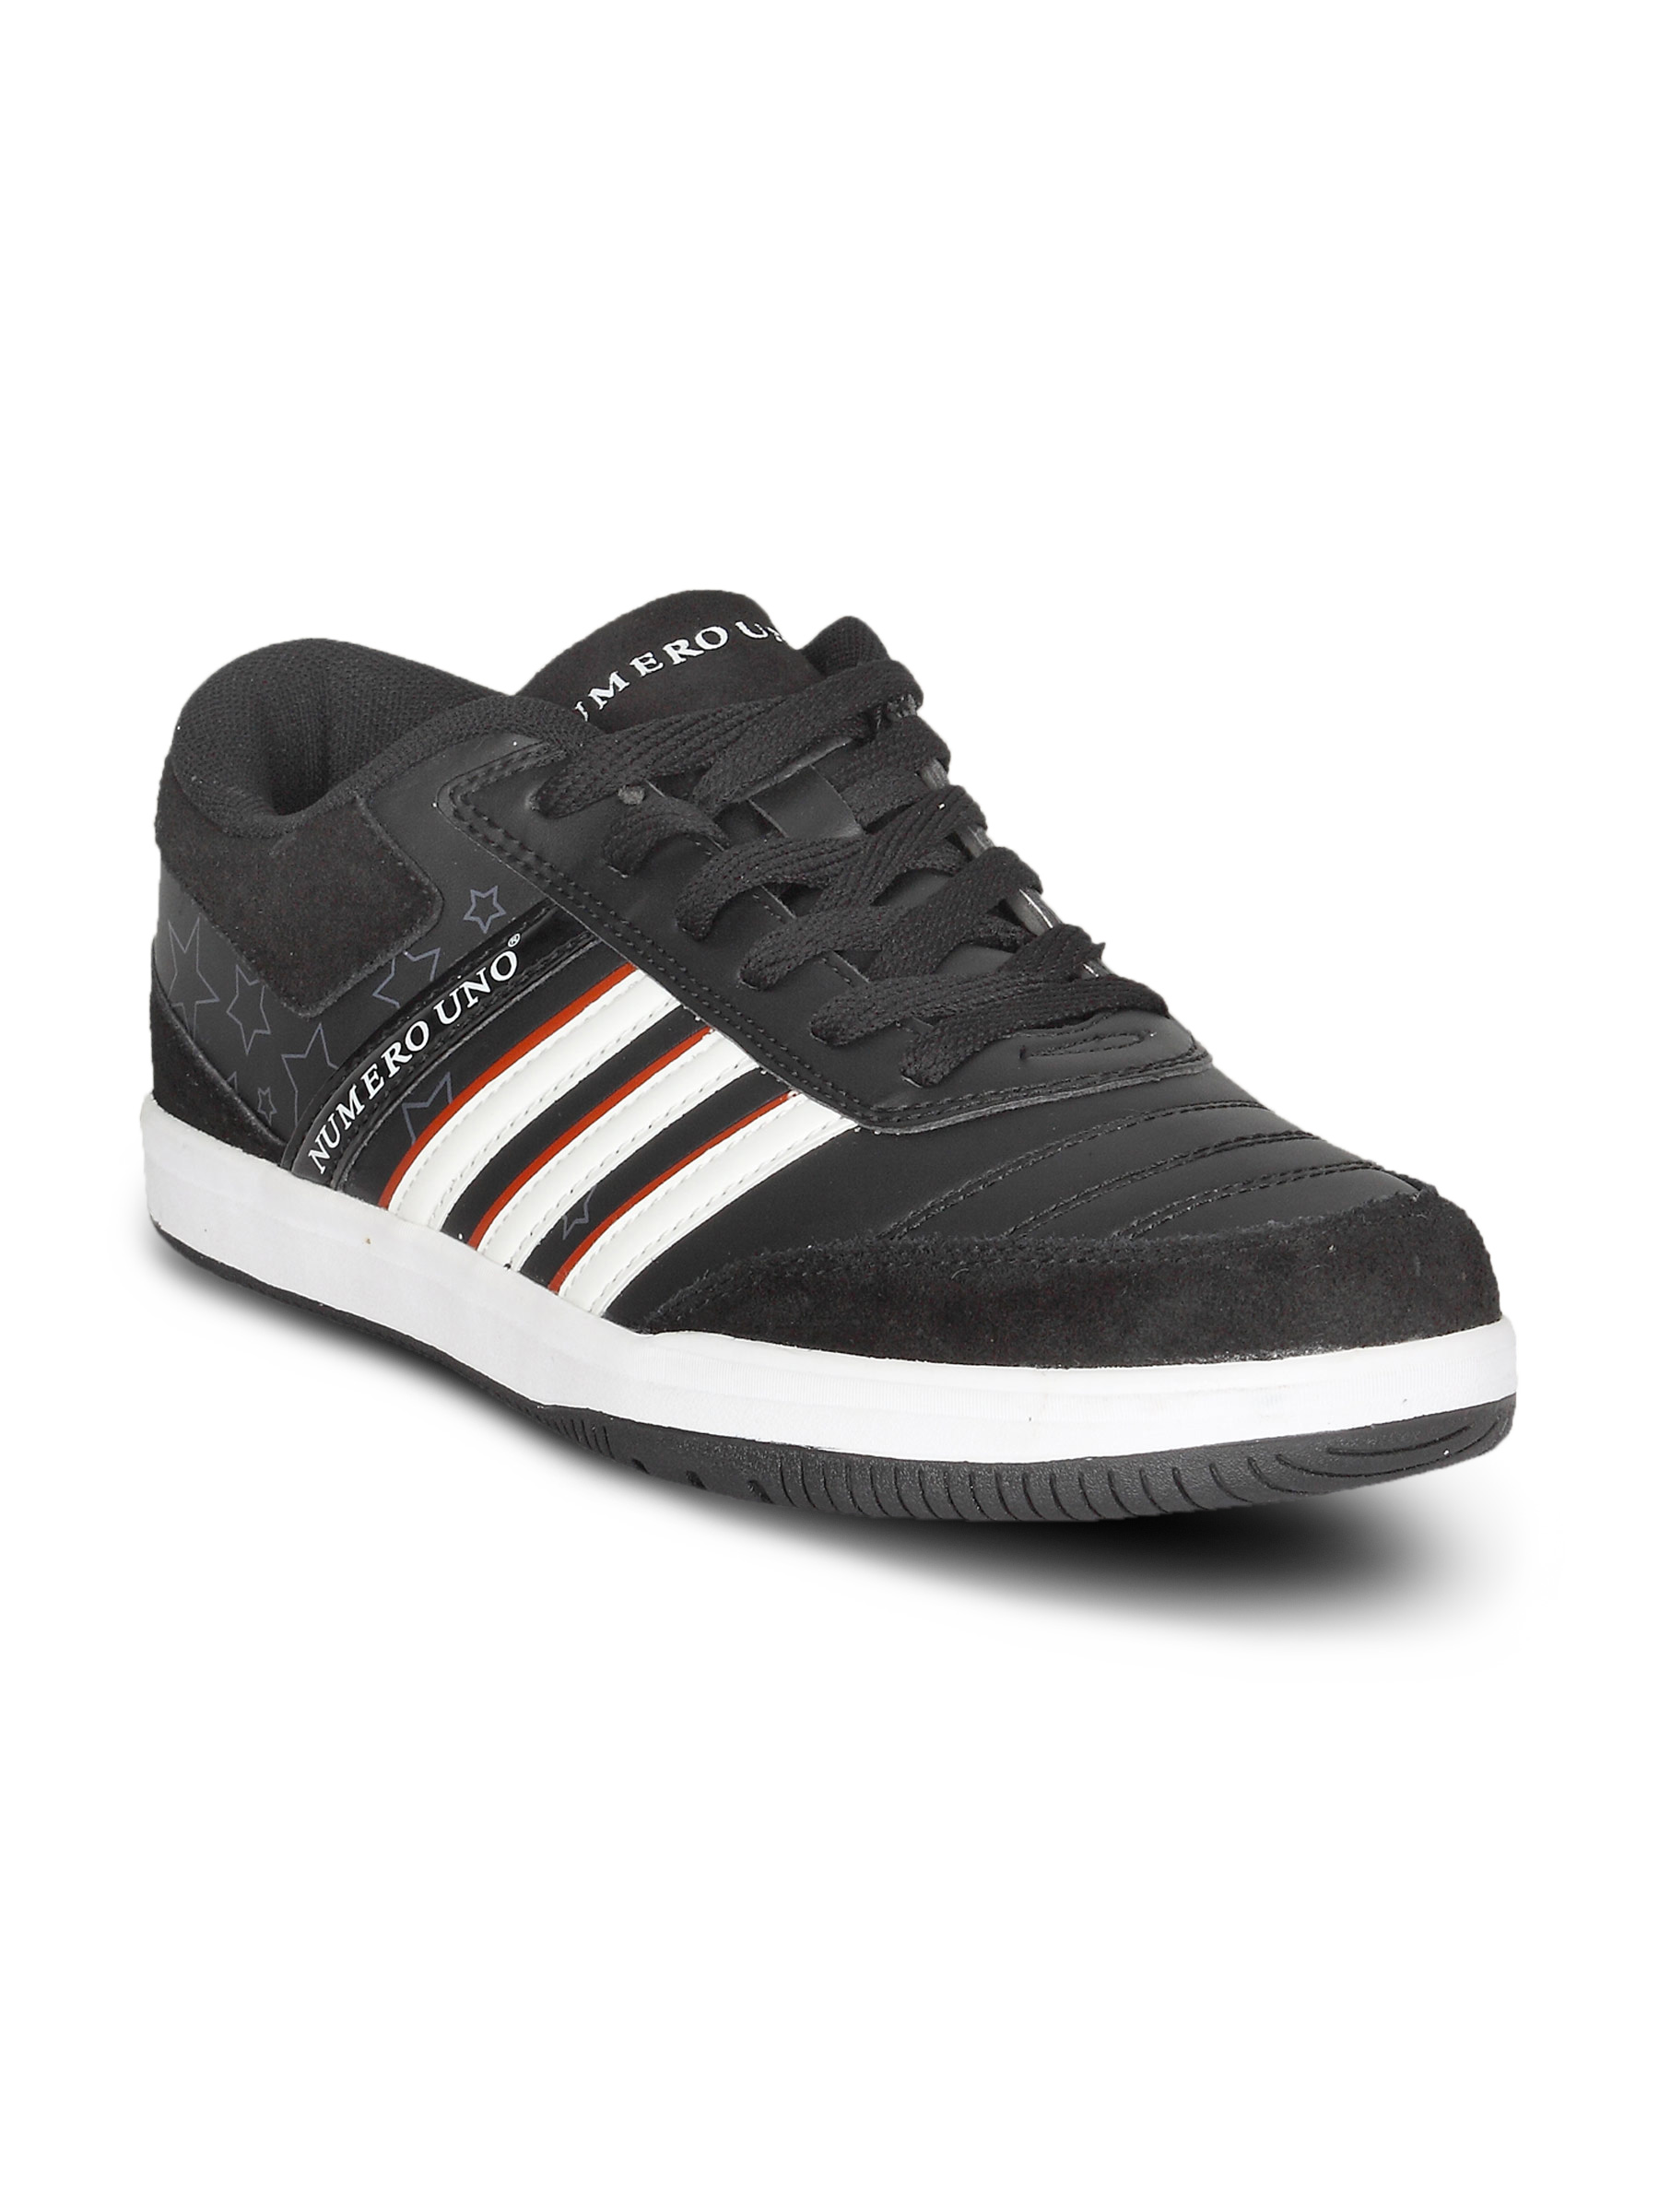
Numero Uno Men's MJ Black White Shoe
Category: Footwear / Shoes / Casual Shoes
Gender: Men
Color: Black
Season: Summer 2011
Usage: Casual